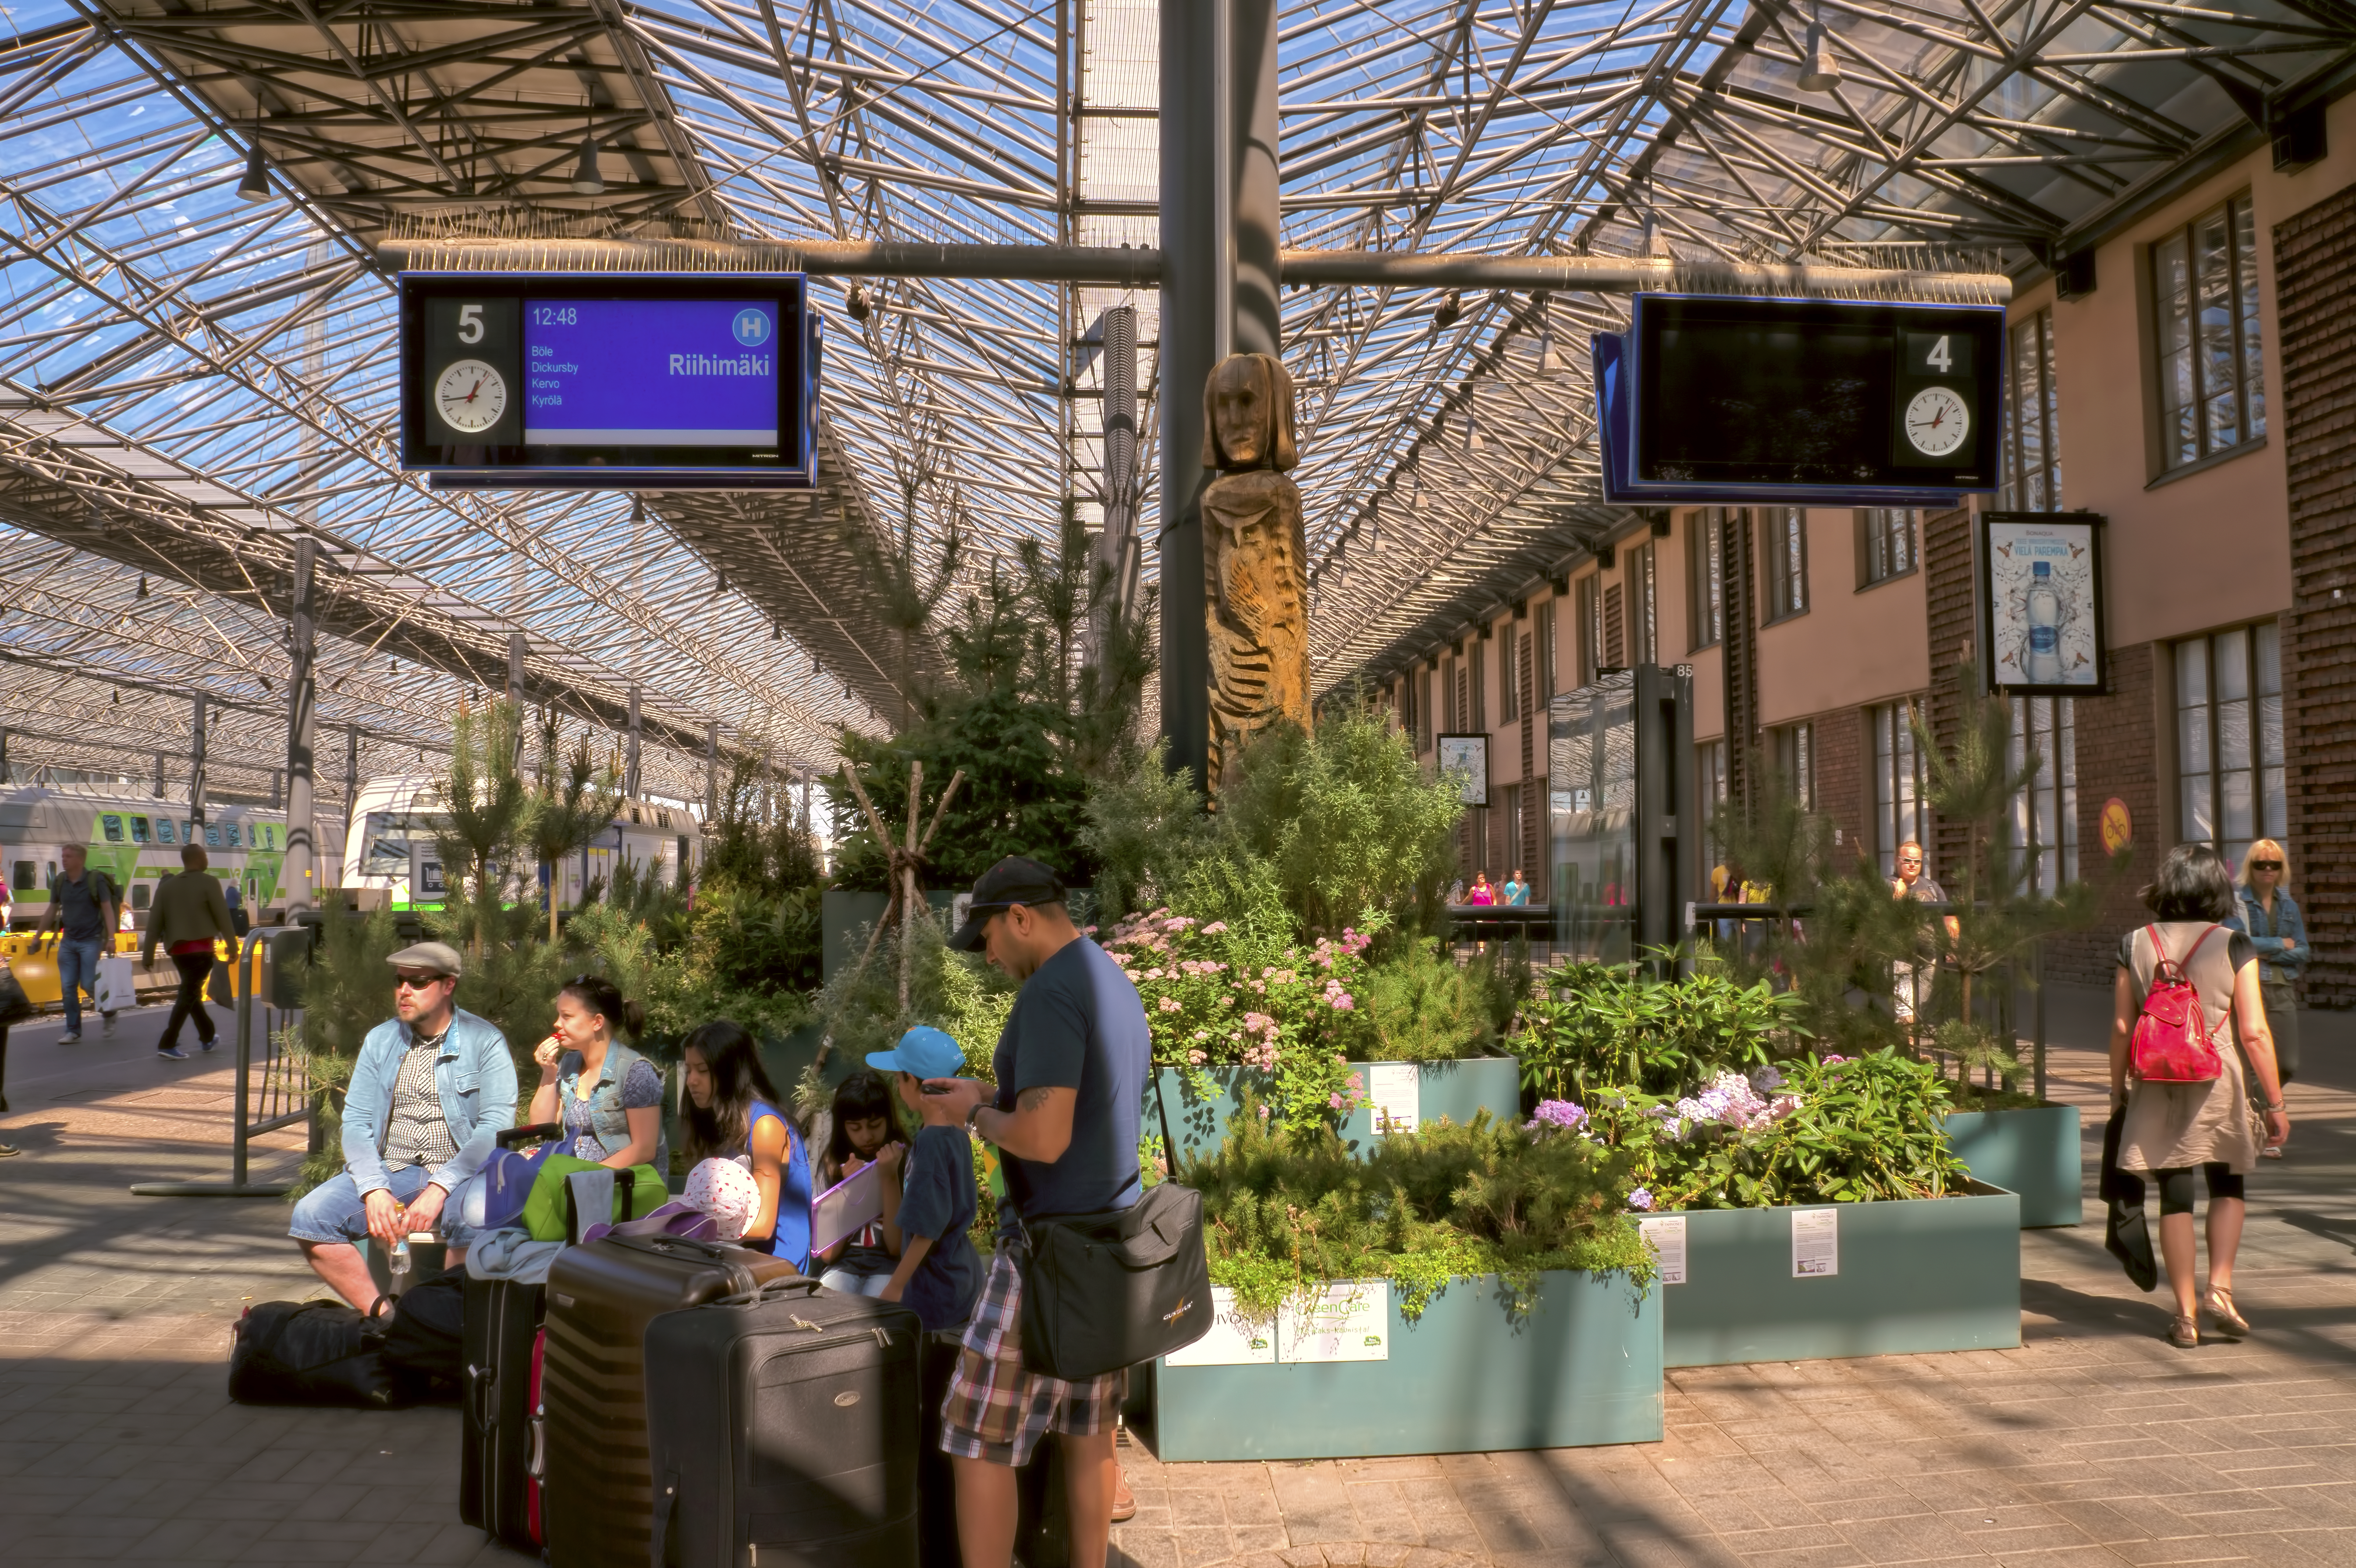
people, railway, station, plants, flowers, cool image, sony, finland, helsinki, alpha, cool photo, i, totem, 3000, ilce, ilce3000, 3000k, ilce3000k